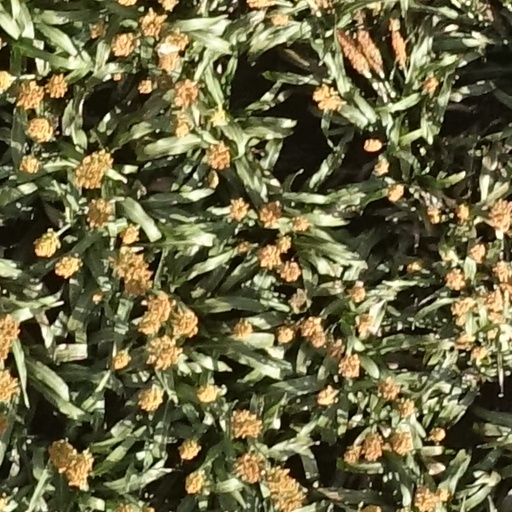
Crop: sorghum